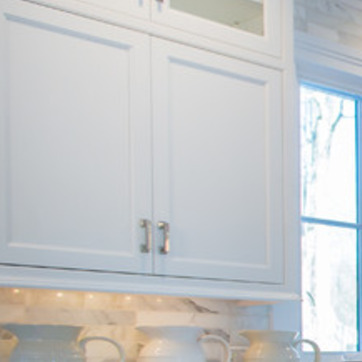
Material: wood